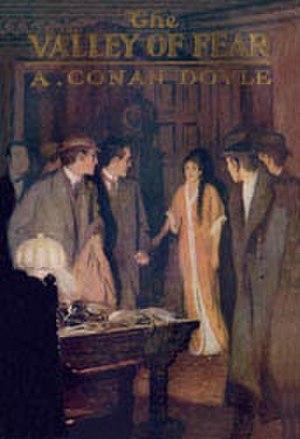
La Vallée de la peur est un roman policier de Conan Doyle, publié en 1915, qui met en scène le célèbre Sherlock Holmes.